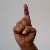
The image shows a hand gesture representing the letter 'D' in Indian Sign Language.